Short SB.5

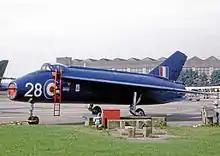
The Short SB.5 wearing the '28' code of the Empire Test Pilots School, on display at RAF Finningley, in 1969

Testing was conducted with increasing degrees of sweep and with the tailplane in both of its two possible positions. The first flight, with the sweep set to 50°, was made from Boscombe Down by the Chief Test Pilot of Shorts, Tom Brooke-Smith on 2 December 1952. In 1953, he gave an impressive display of the SB5's maneuverability and speed at the Society of British Aircraft Constructors Air Display at Farnborough.